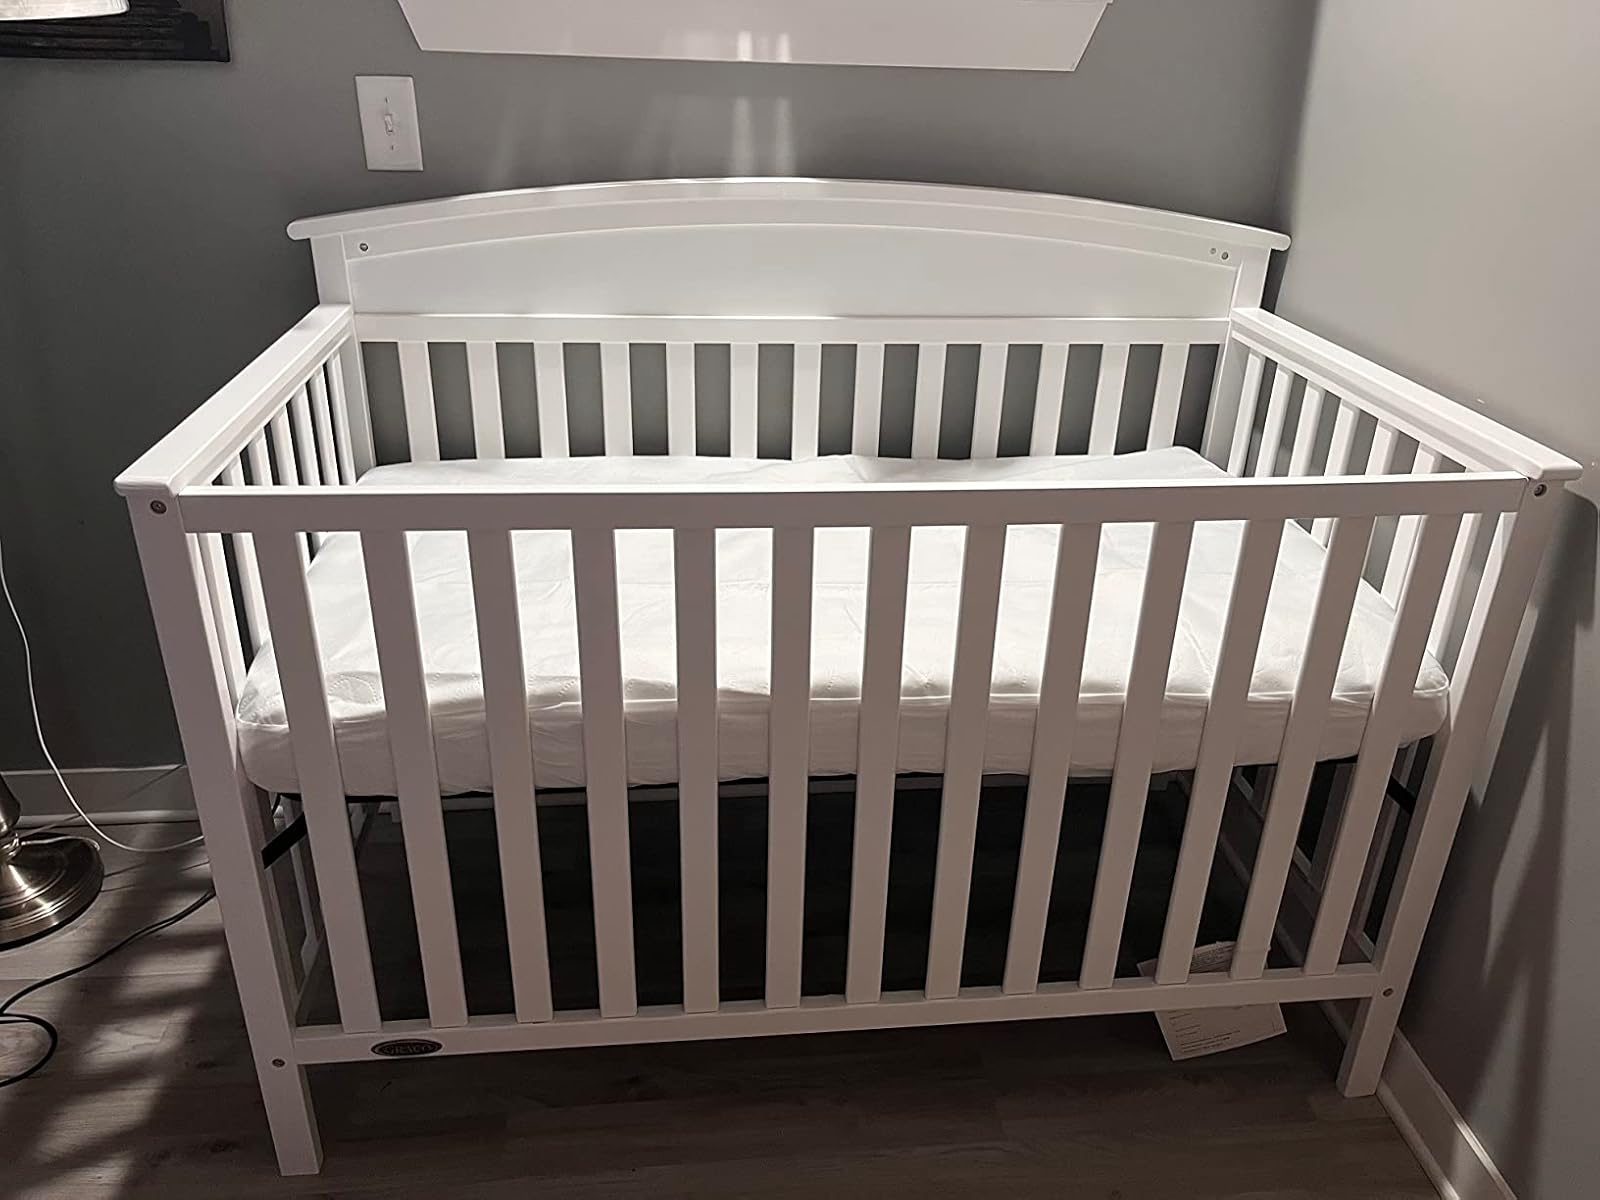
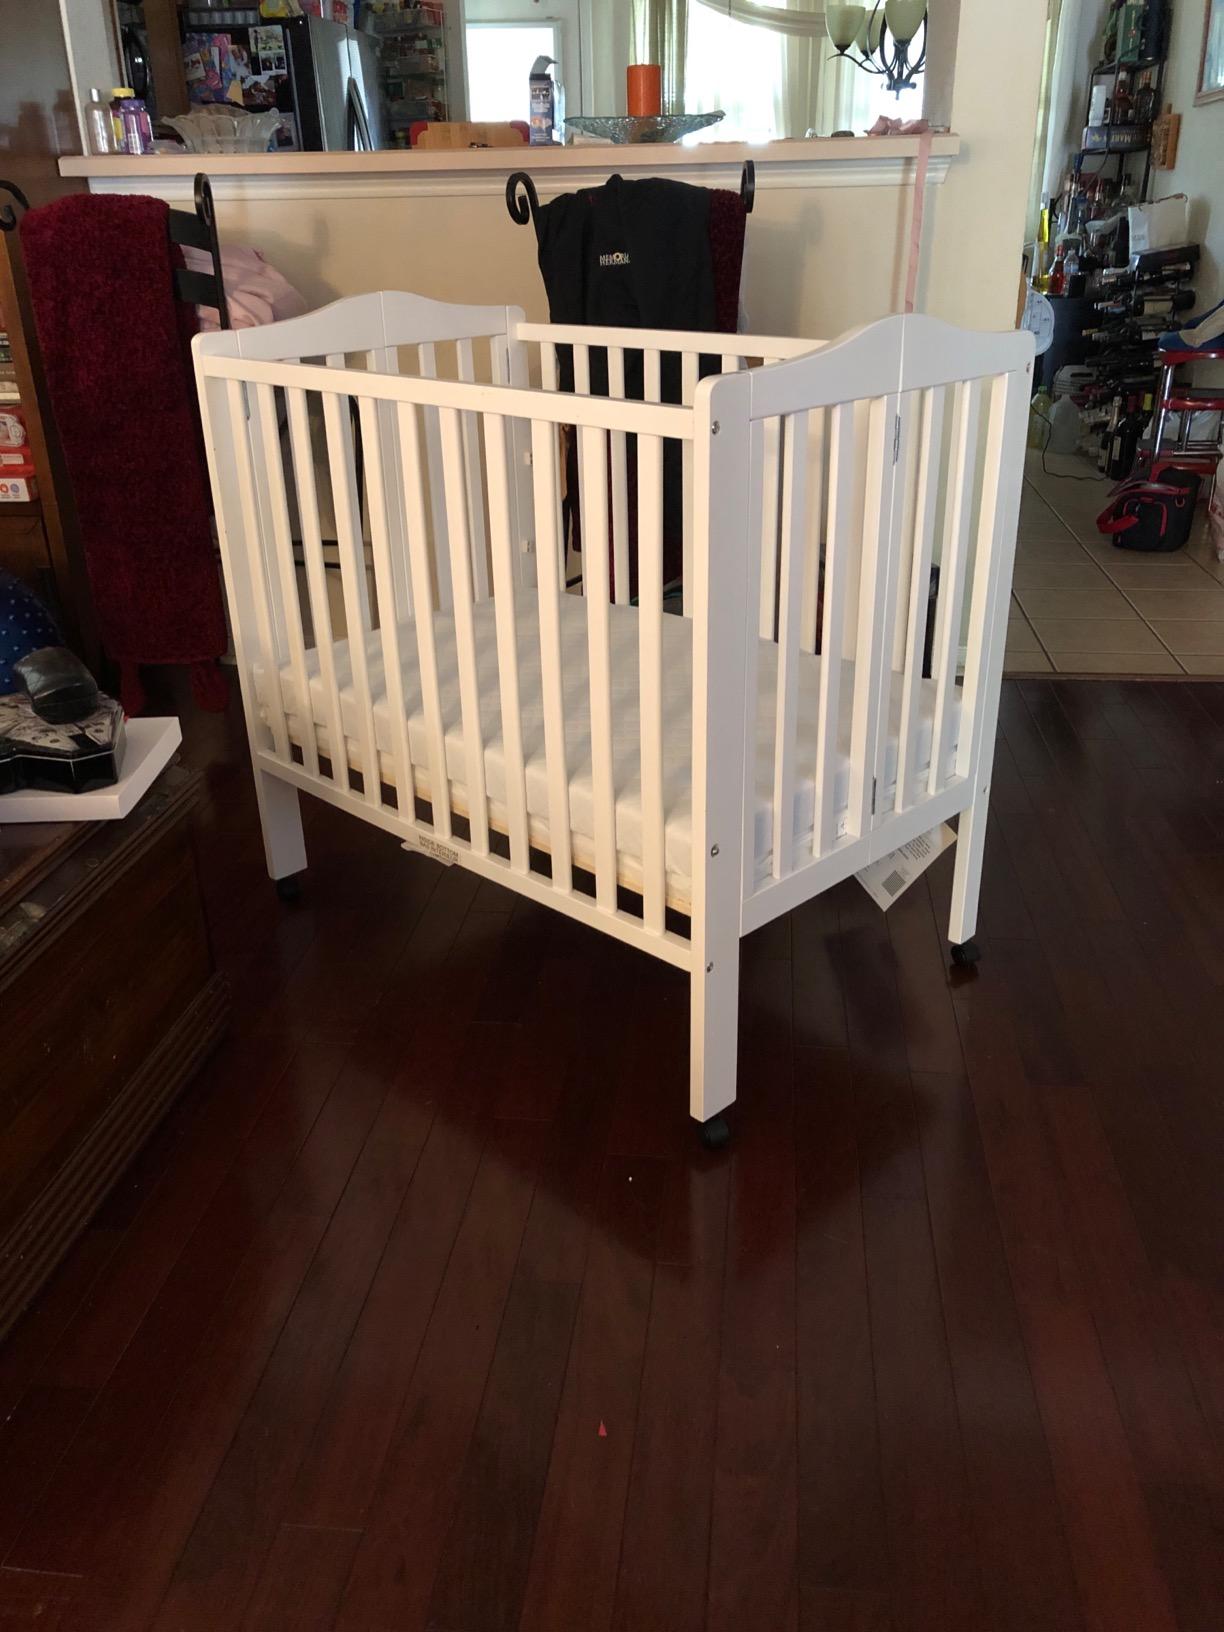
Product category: products_crib
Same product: no